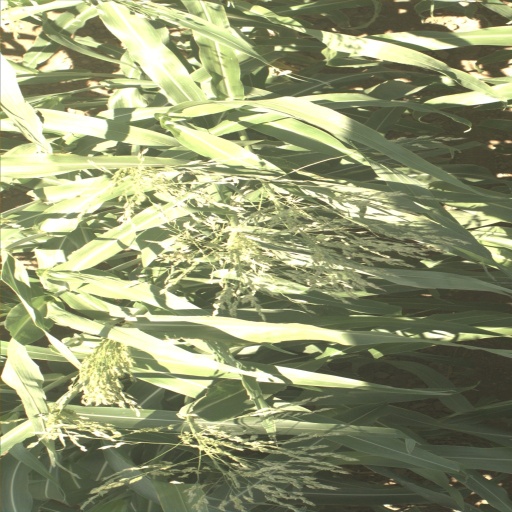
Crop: sorghum